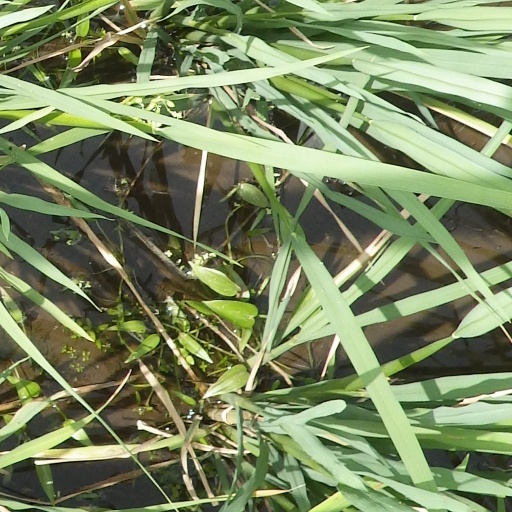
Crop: rice